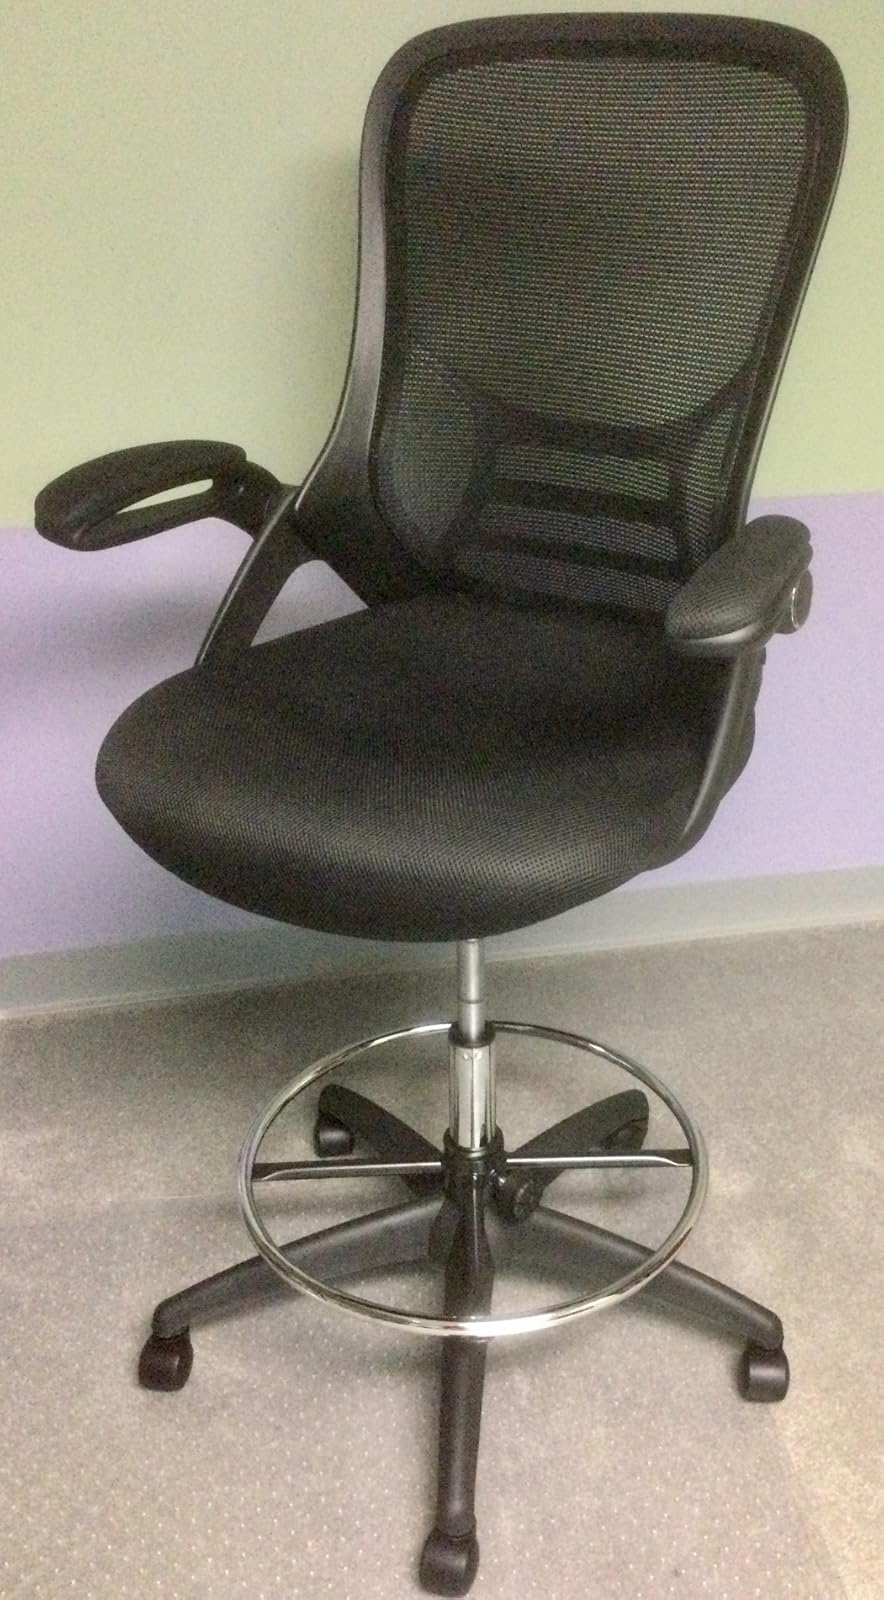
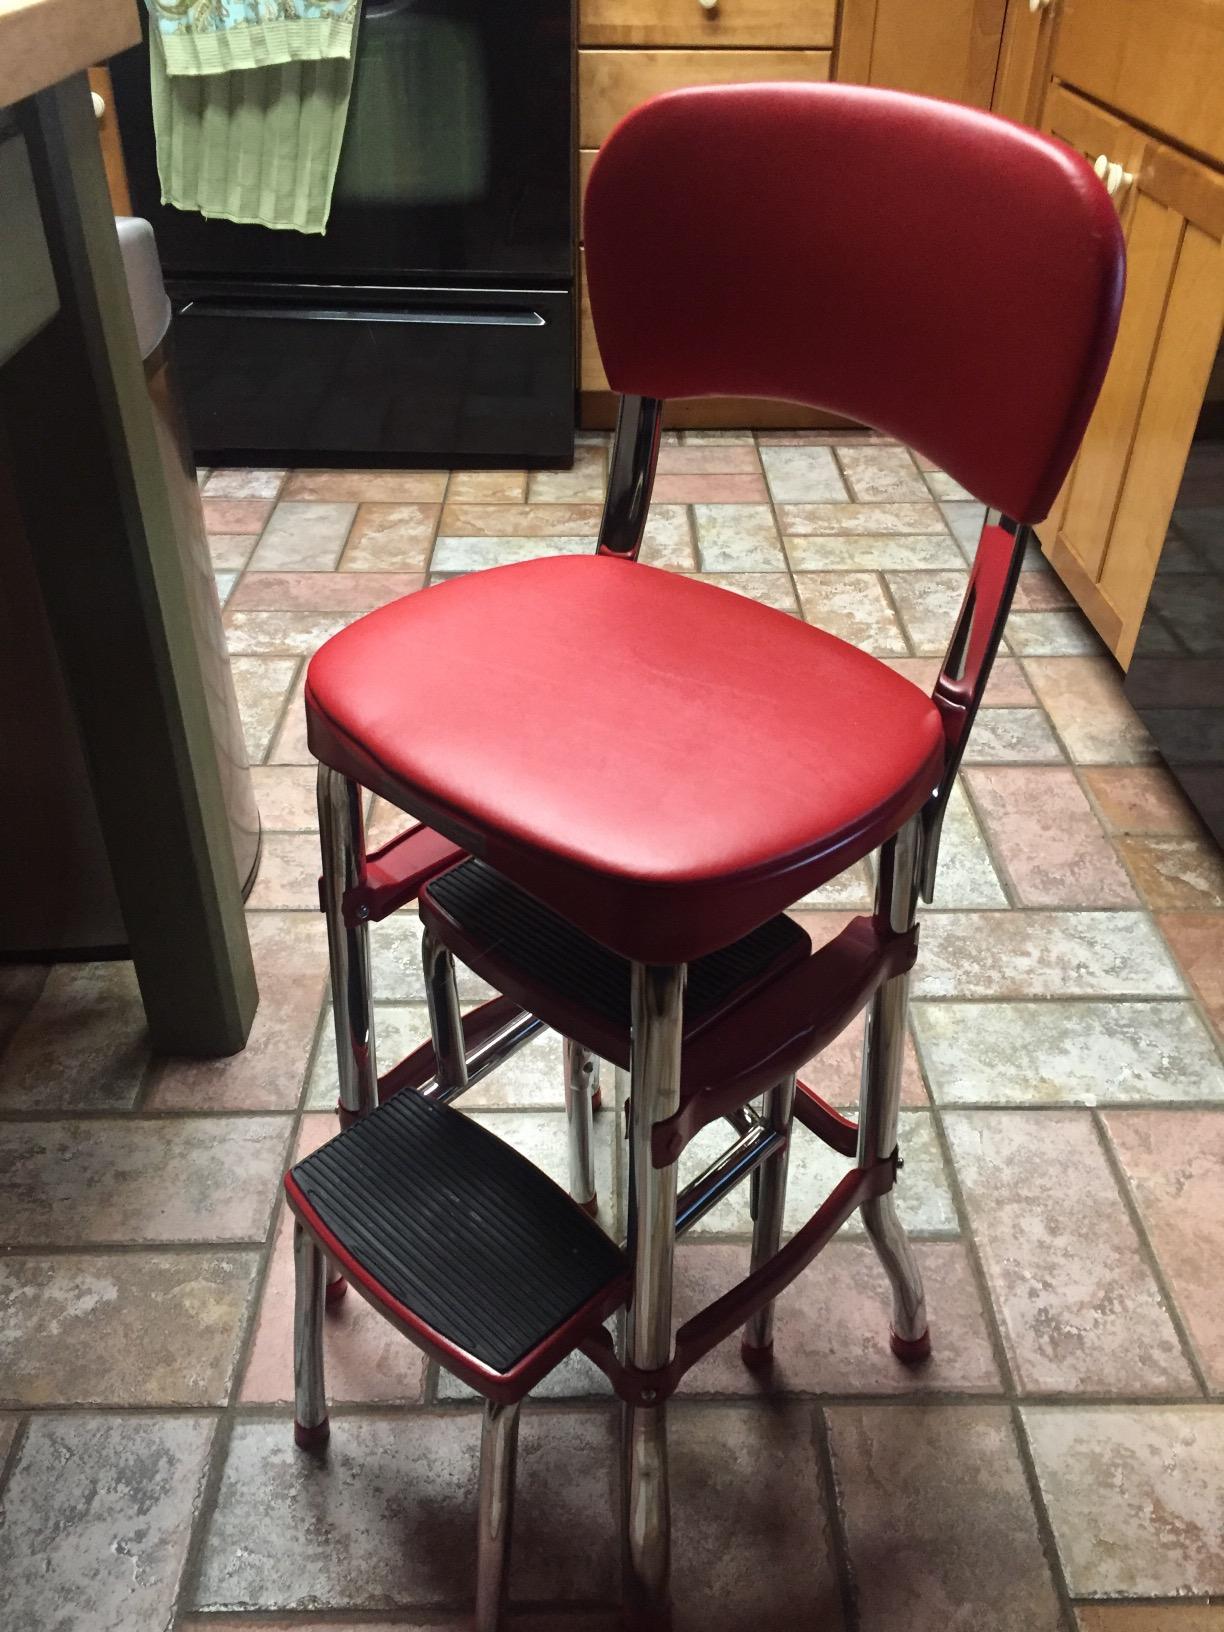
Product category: items_chair
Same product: no